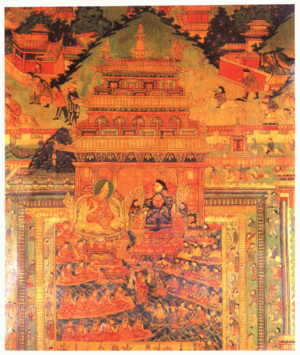
Lozang Gyatso, 5e dalaï-lama, rencontre l'Empereur sino-mandchou, Shunzhi. 中文: 第五世达赖喇嘛觐见顺治帝，西藏拉萨布达拉宫五世达赖喇嘛享堂司西平措大殿壁画中的一副。（出自《清史图典》）
Lobsang Gyatso, encore appelé Ngawang Lobsang Gyatso et surnommé « le Grand Cinquième » à Taktsé, le 21 octobre 1617 — 2 avril 1682, est le 5ᵉ dalaï-lama. Son surnom vient du fait qu'il ait été le premier dalaï-lama à être chef spirituel et temporel de tout le Tibet. Lozang Gyatso est aussi célèbre pour avoir établi la capitale tibétaine à Lhassa et fait construire le palais du Potala.